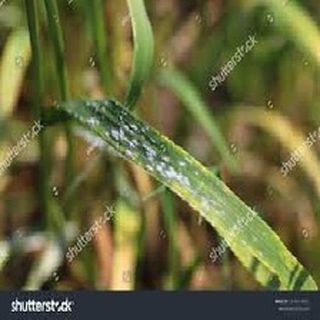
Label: wheat_mildew